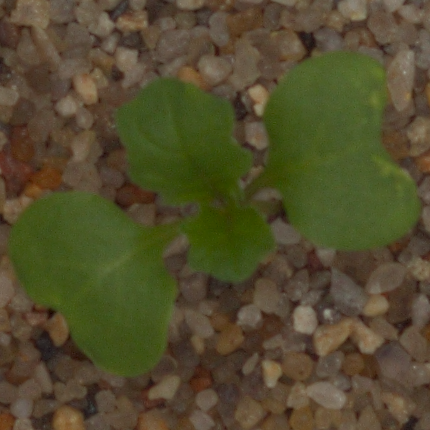
Label: charlock